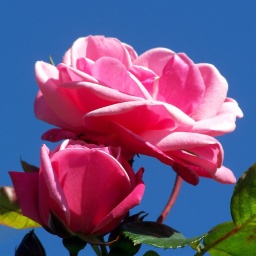
Roses under a clear blue sky.